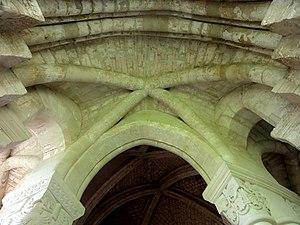
L'une des quatre voûtes du déambulatoire.
Cet article concerne les événements concernant l'architecture qui se sont déroulés durant le XIIᵉ siècle :
L’abbaye Notre-Dame de Morienval est une ancienne abbaye bénédictine de femmes, fondée sans doute pendant le troisième quart du IXᵉ siècle par Charles le Chauve, dans un vallon proche de Crépy-en-Valois, sur l'actuelle commune de Morienval dans l’Oise.